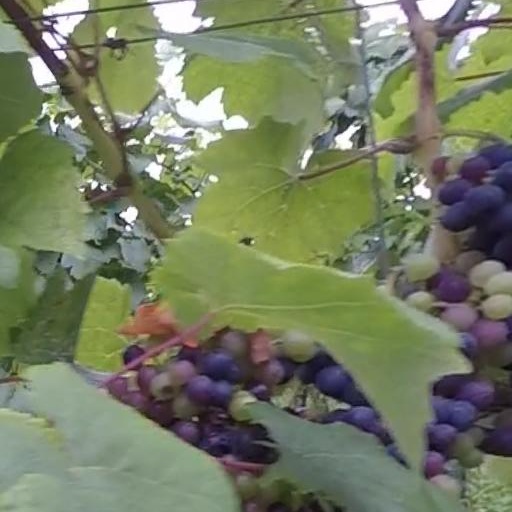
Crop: grape